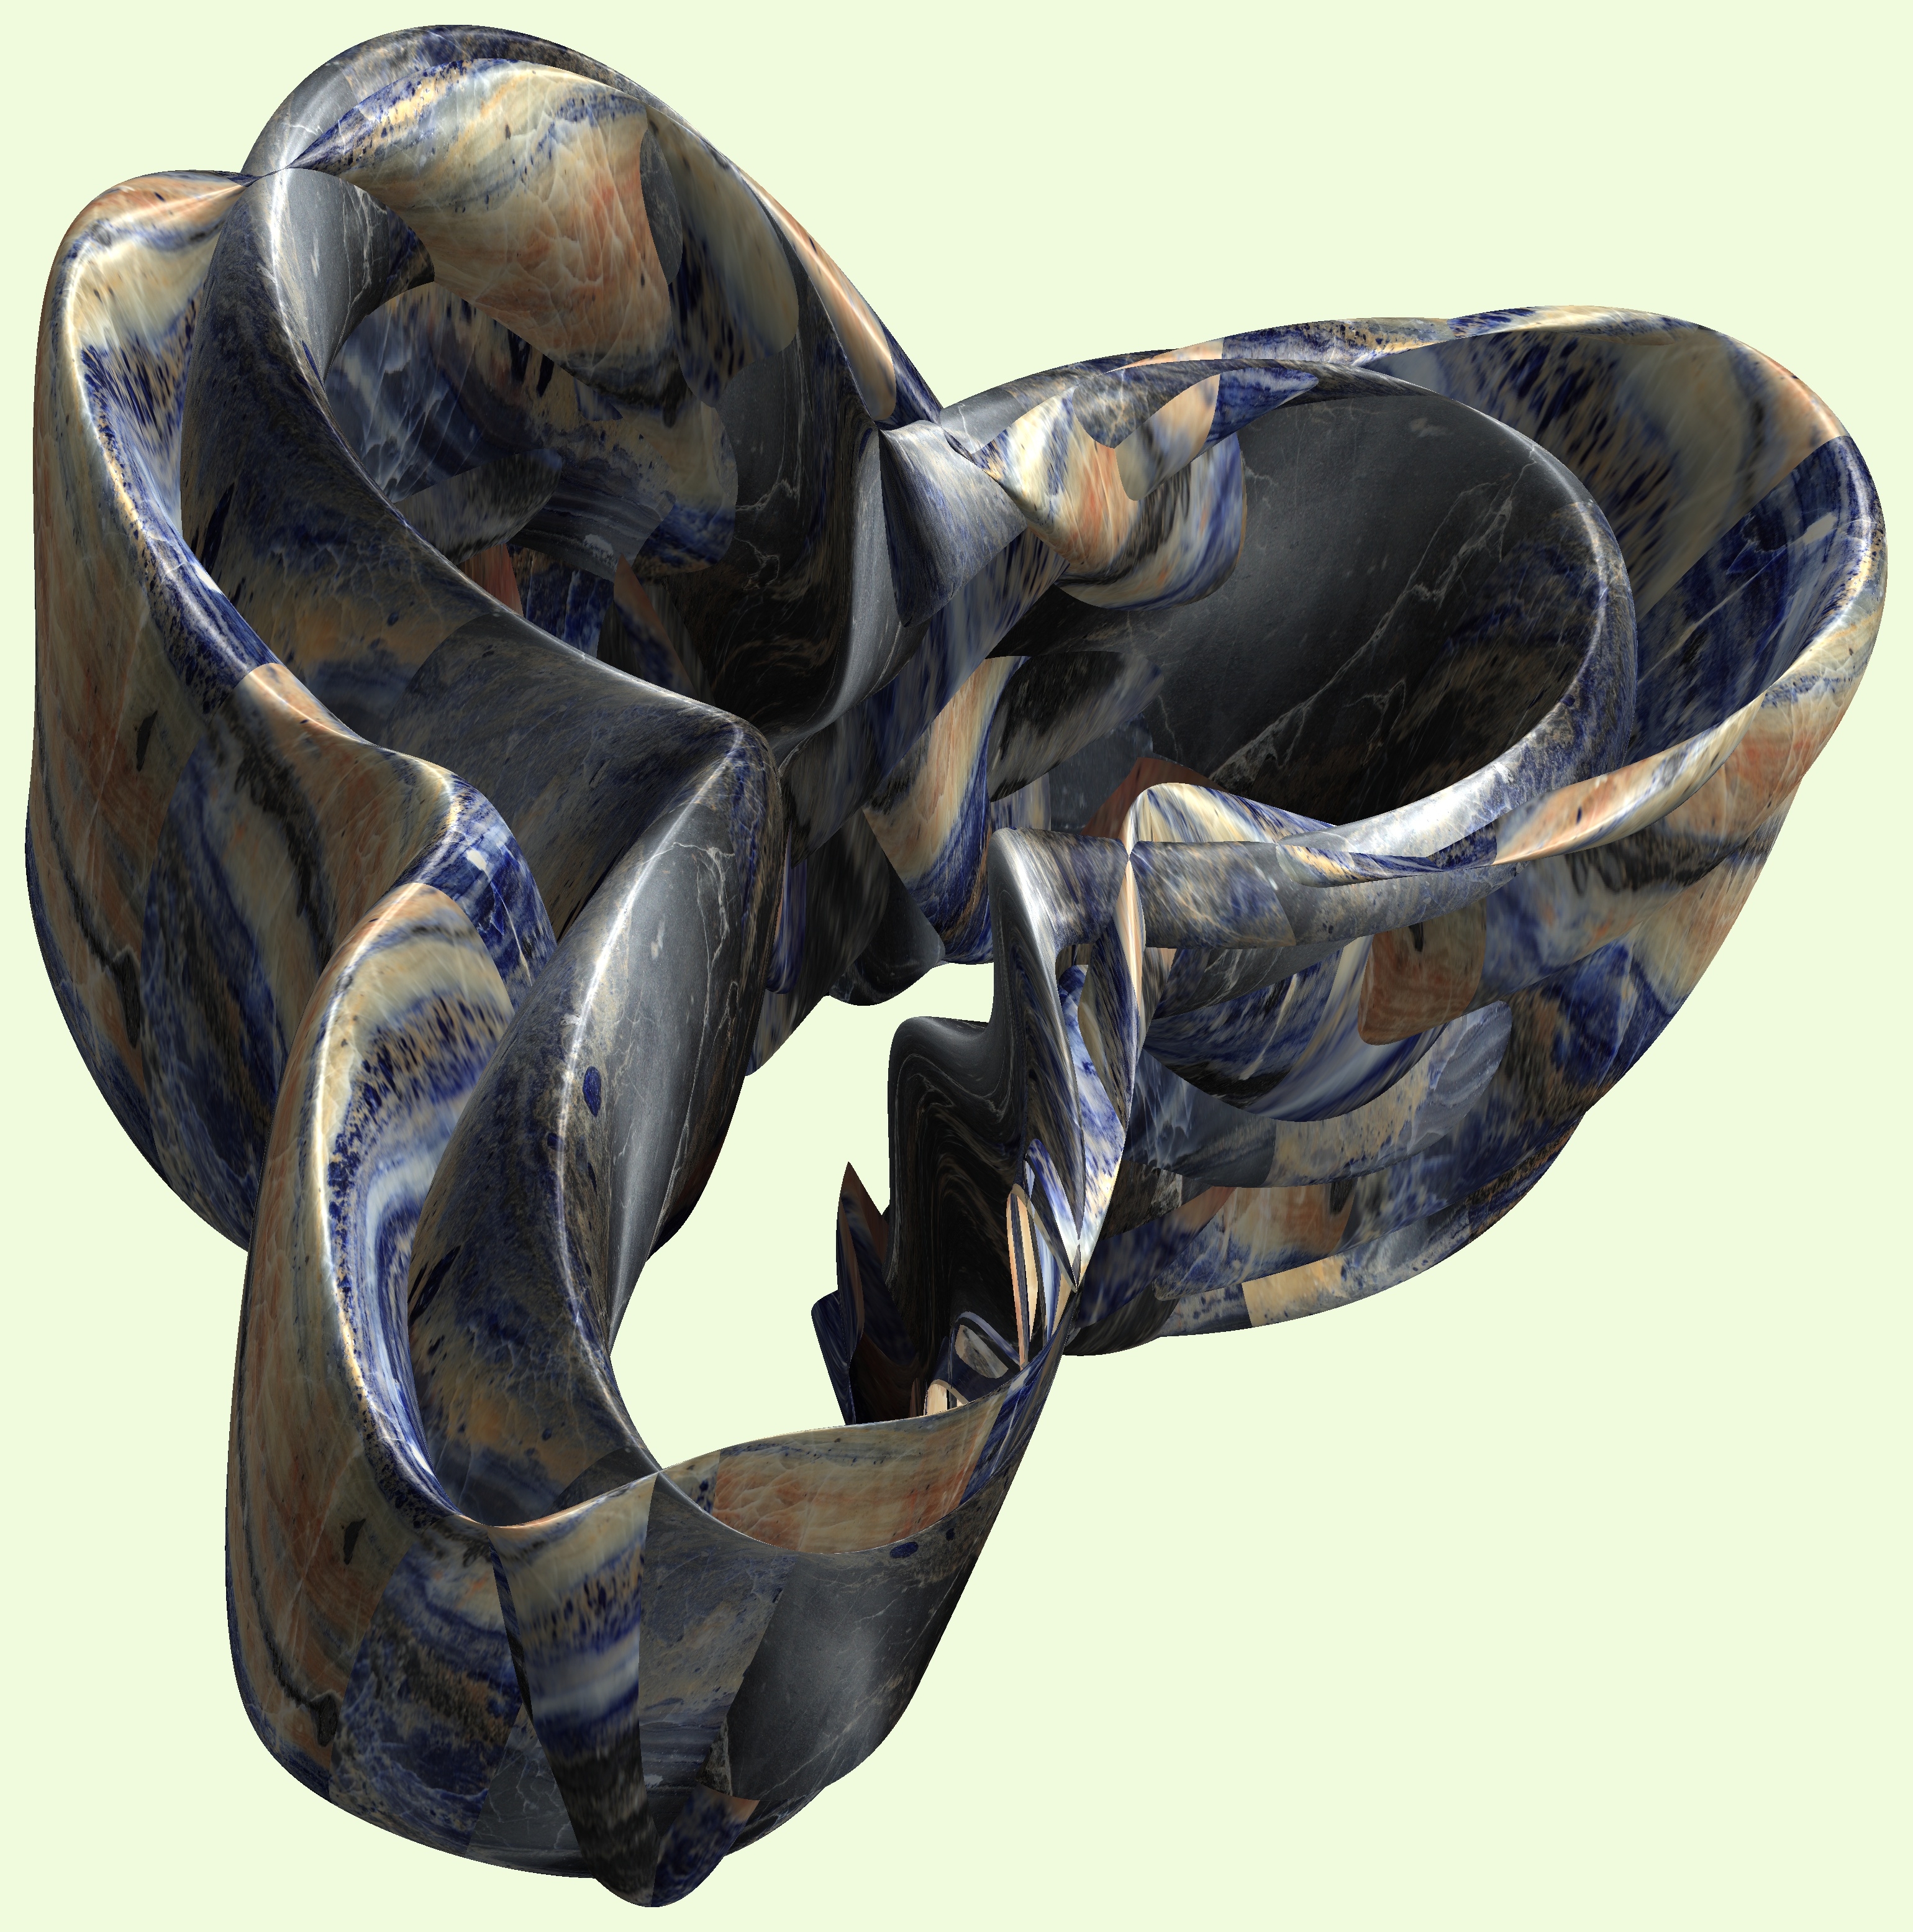
structure, texture, horn, pattern, arm, sculpture, art, figure, design, symmetry, 3d, graphic, costume, torus, mathematica, cg, parametricplot3d, code, program, algorithm, abstruct, mapping